Gregg Hotel

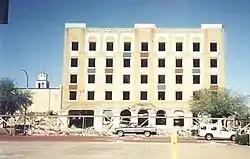
Taken by Jimmy Ramsey

Gregg Hotel is a former hotel in Longview, Texas, built in 1930 and demolished in 1995.